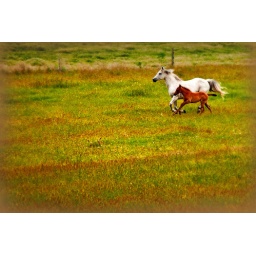
Horses running through field in Palouse, Washington